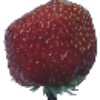
Label: Strawberry Wedge 1